Yamanote Line

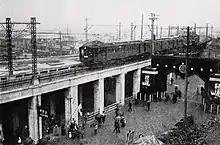
The Yamanote Line in 1925

The predecessor of the present-day Yamanote Line was opened on 1 March 1885 by the Nippon Railway Company, operating between Shinagawa Station in the south and Akabane Station in the north. The top part of the loop between and (a distance of ) opened on 1 April 1903, and both lines were merged to become the Yamanote Line on 12 October 1909.